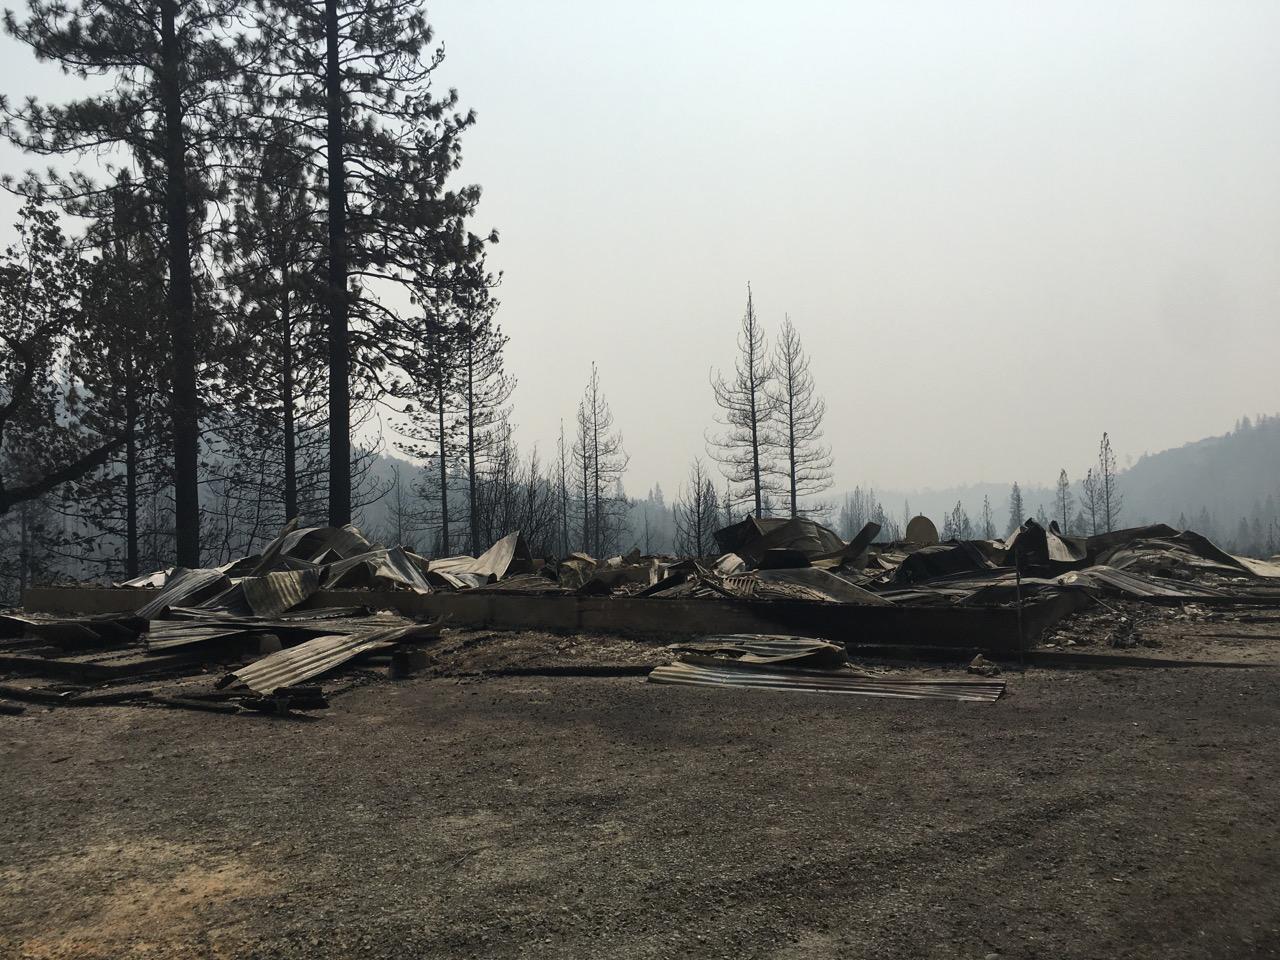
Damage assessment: destroyed